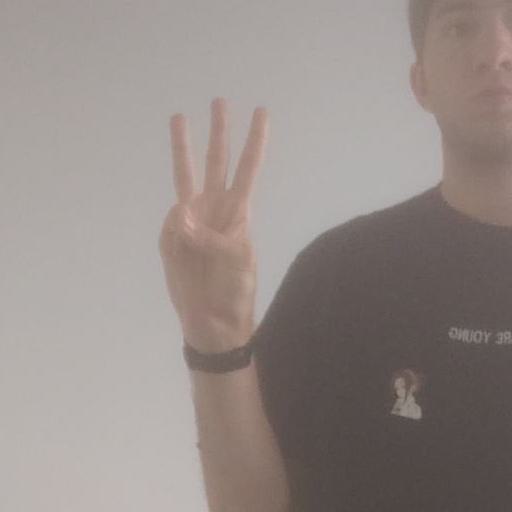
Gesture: three